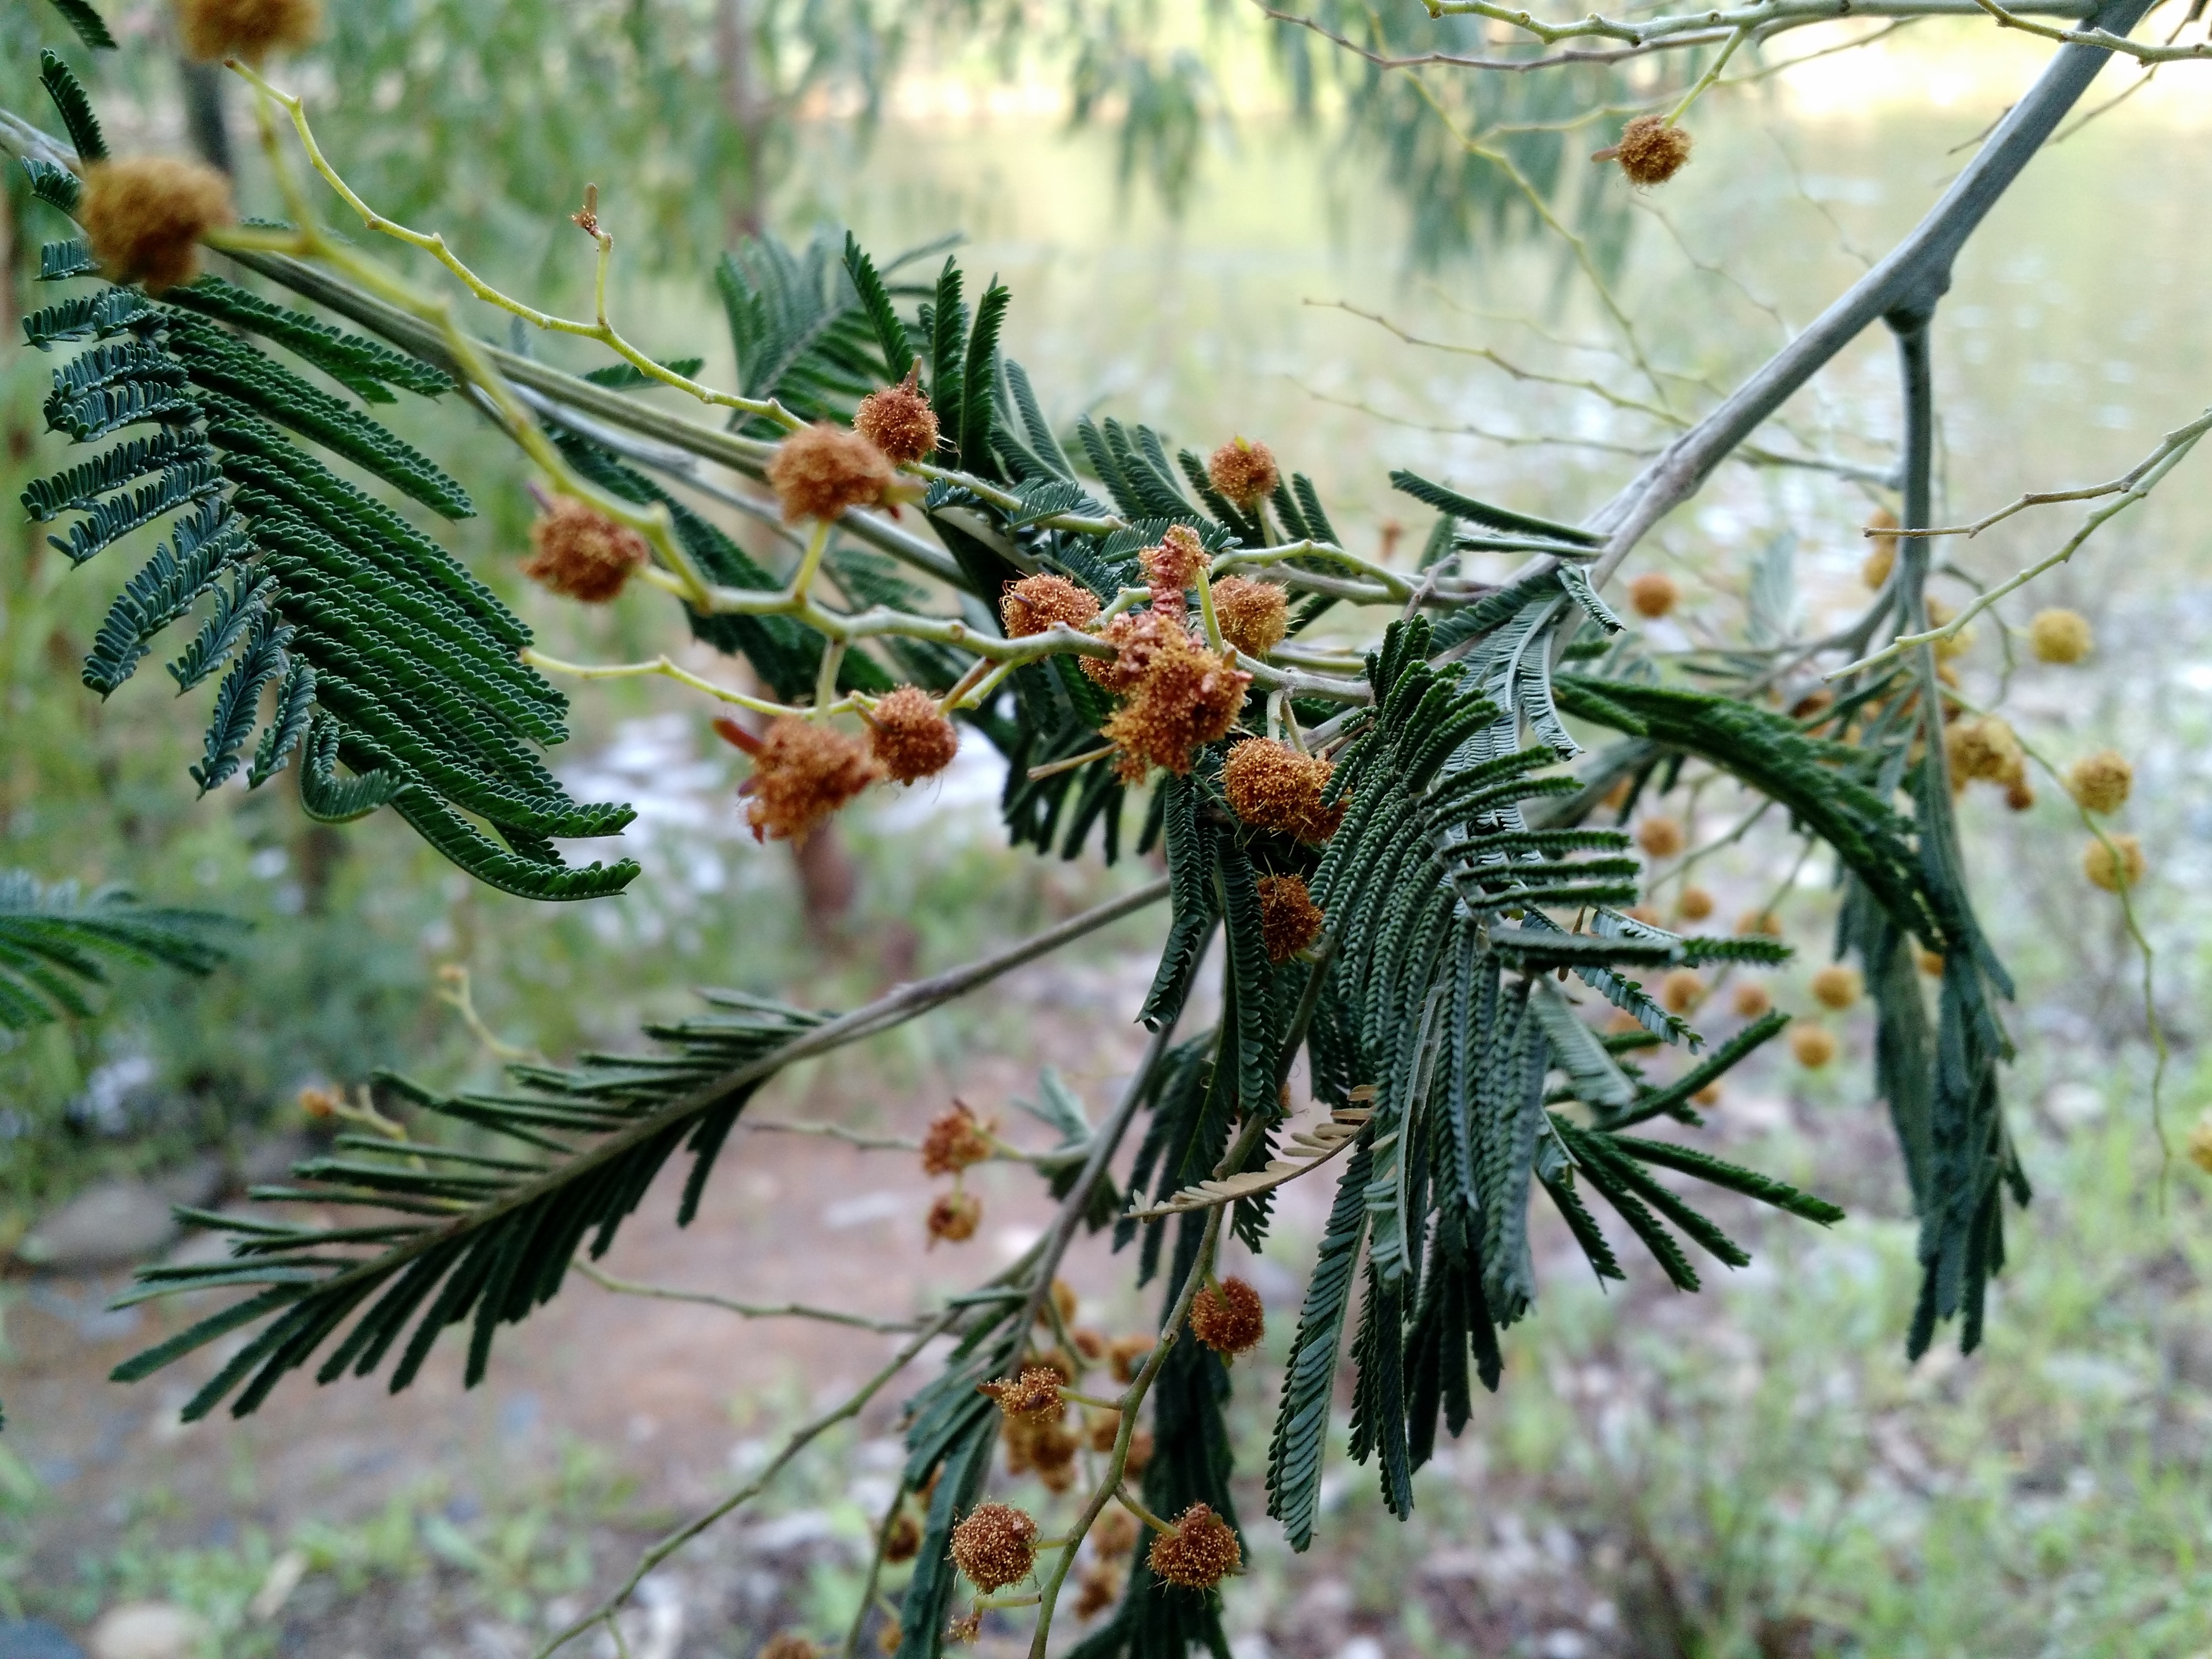
tree, branch, plant, leaf, flower, frost, evergreen, botany, fir, flora, fauna, twig, conifer, spruce, shrub, larch, woody plant, land plant